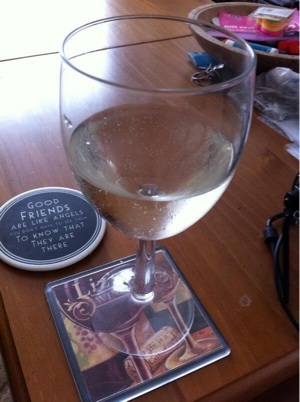Question: What does it say on the poster in the picture?
Answer: unanswerable